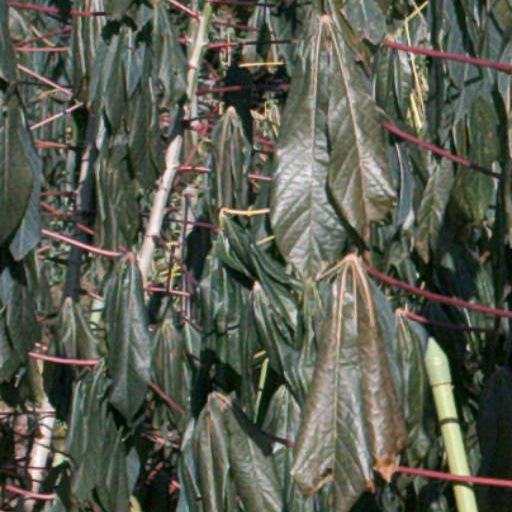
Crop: cassava